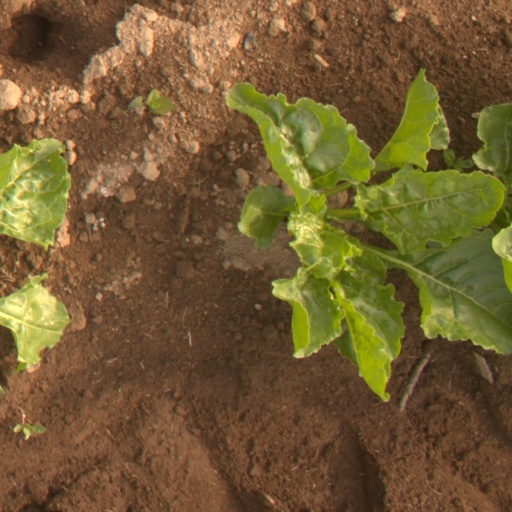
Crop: sugar beet